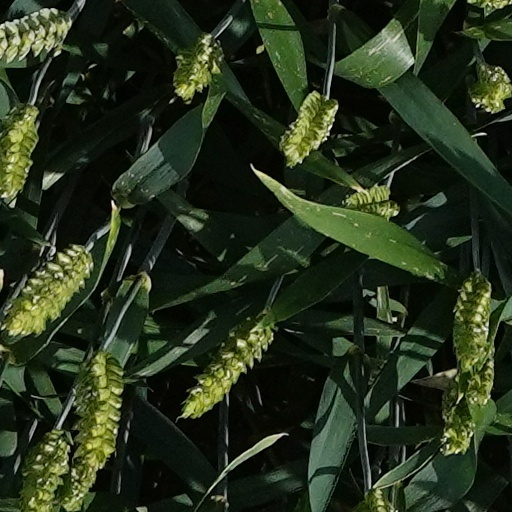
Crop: wheat